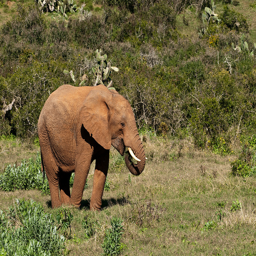
A light brown elephant putting something in its mouth with its spout.
A small brown elephant standing on a lush green field.
An elephant with tusks on the grass on a sunny day.
A baby elephant in grassy field next to bushes.
There is a lonely elephant standing by itself in the grassy field.